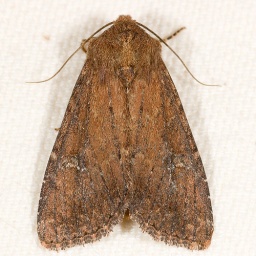
Apamea scoparia. This Noctuid moth was described in 2000, so it's probably not in any ID books yet.